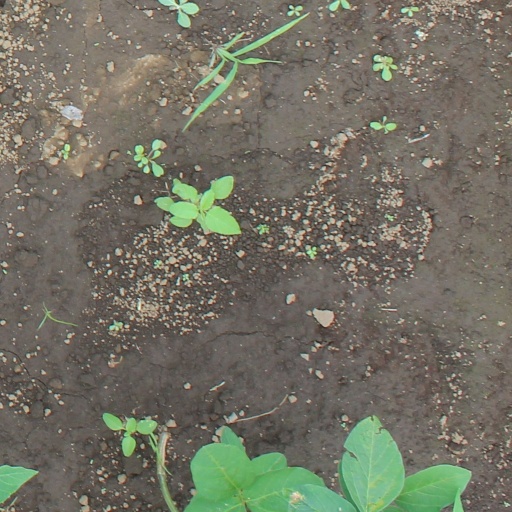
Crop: soybean